Smøla Municipality

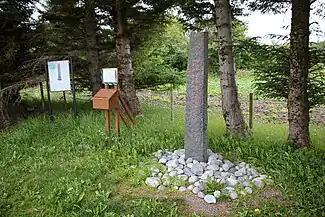
View of the Kulisteinen

On 5 September 2002, Statkraft announced the opening of the Smøla Wind Farm, a wind project comprising twenty wind turbines by Norway's King Harald V. This corresponds to phase one of the wind project, which when completed will have a total installed capacity of more than . Phase two was opened in September 2005 and included forty-eight wind turbines. All in all, the wind energy production project consists of 68 windmills, making it among the largest wind projects in Europe. With a total generating capacity of , the Smøla wind farm's 68 turbines account for more than half of the installed wind power capacity in Norway. The total generating capacity is equivalent to 450 GWh of electricity per year, which corresponds to the average annual power consumption of 22,500 Norwegian households.